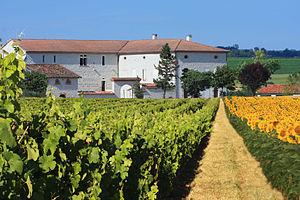
Bernac est une commune française située dans le département du Tarn, en région Occitanie.
Le gaillac est un vin français d'appellation d'origine contrôlée du vignoble du Sud-Ouest de la France.
Arboriculture et maraichage: essentiellement pour la consommation locale